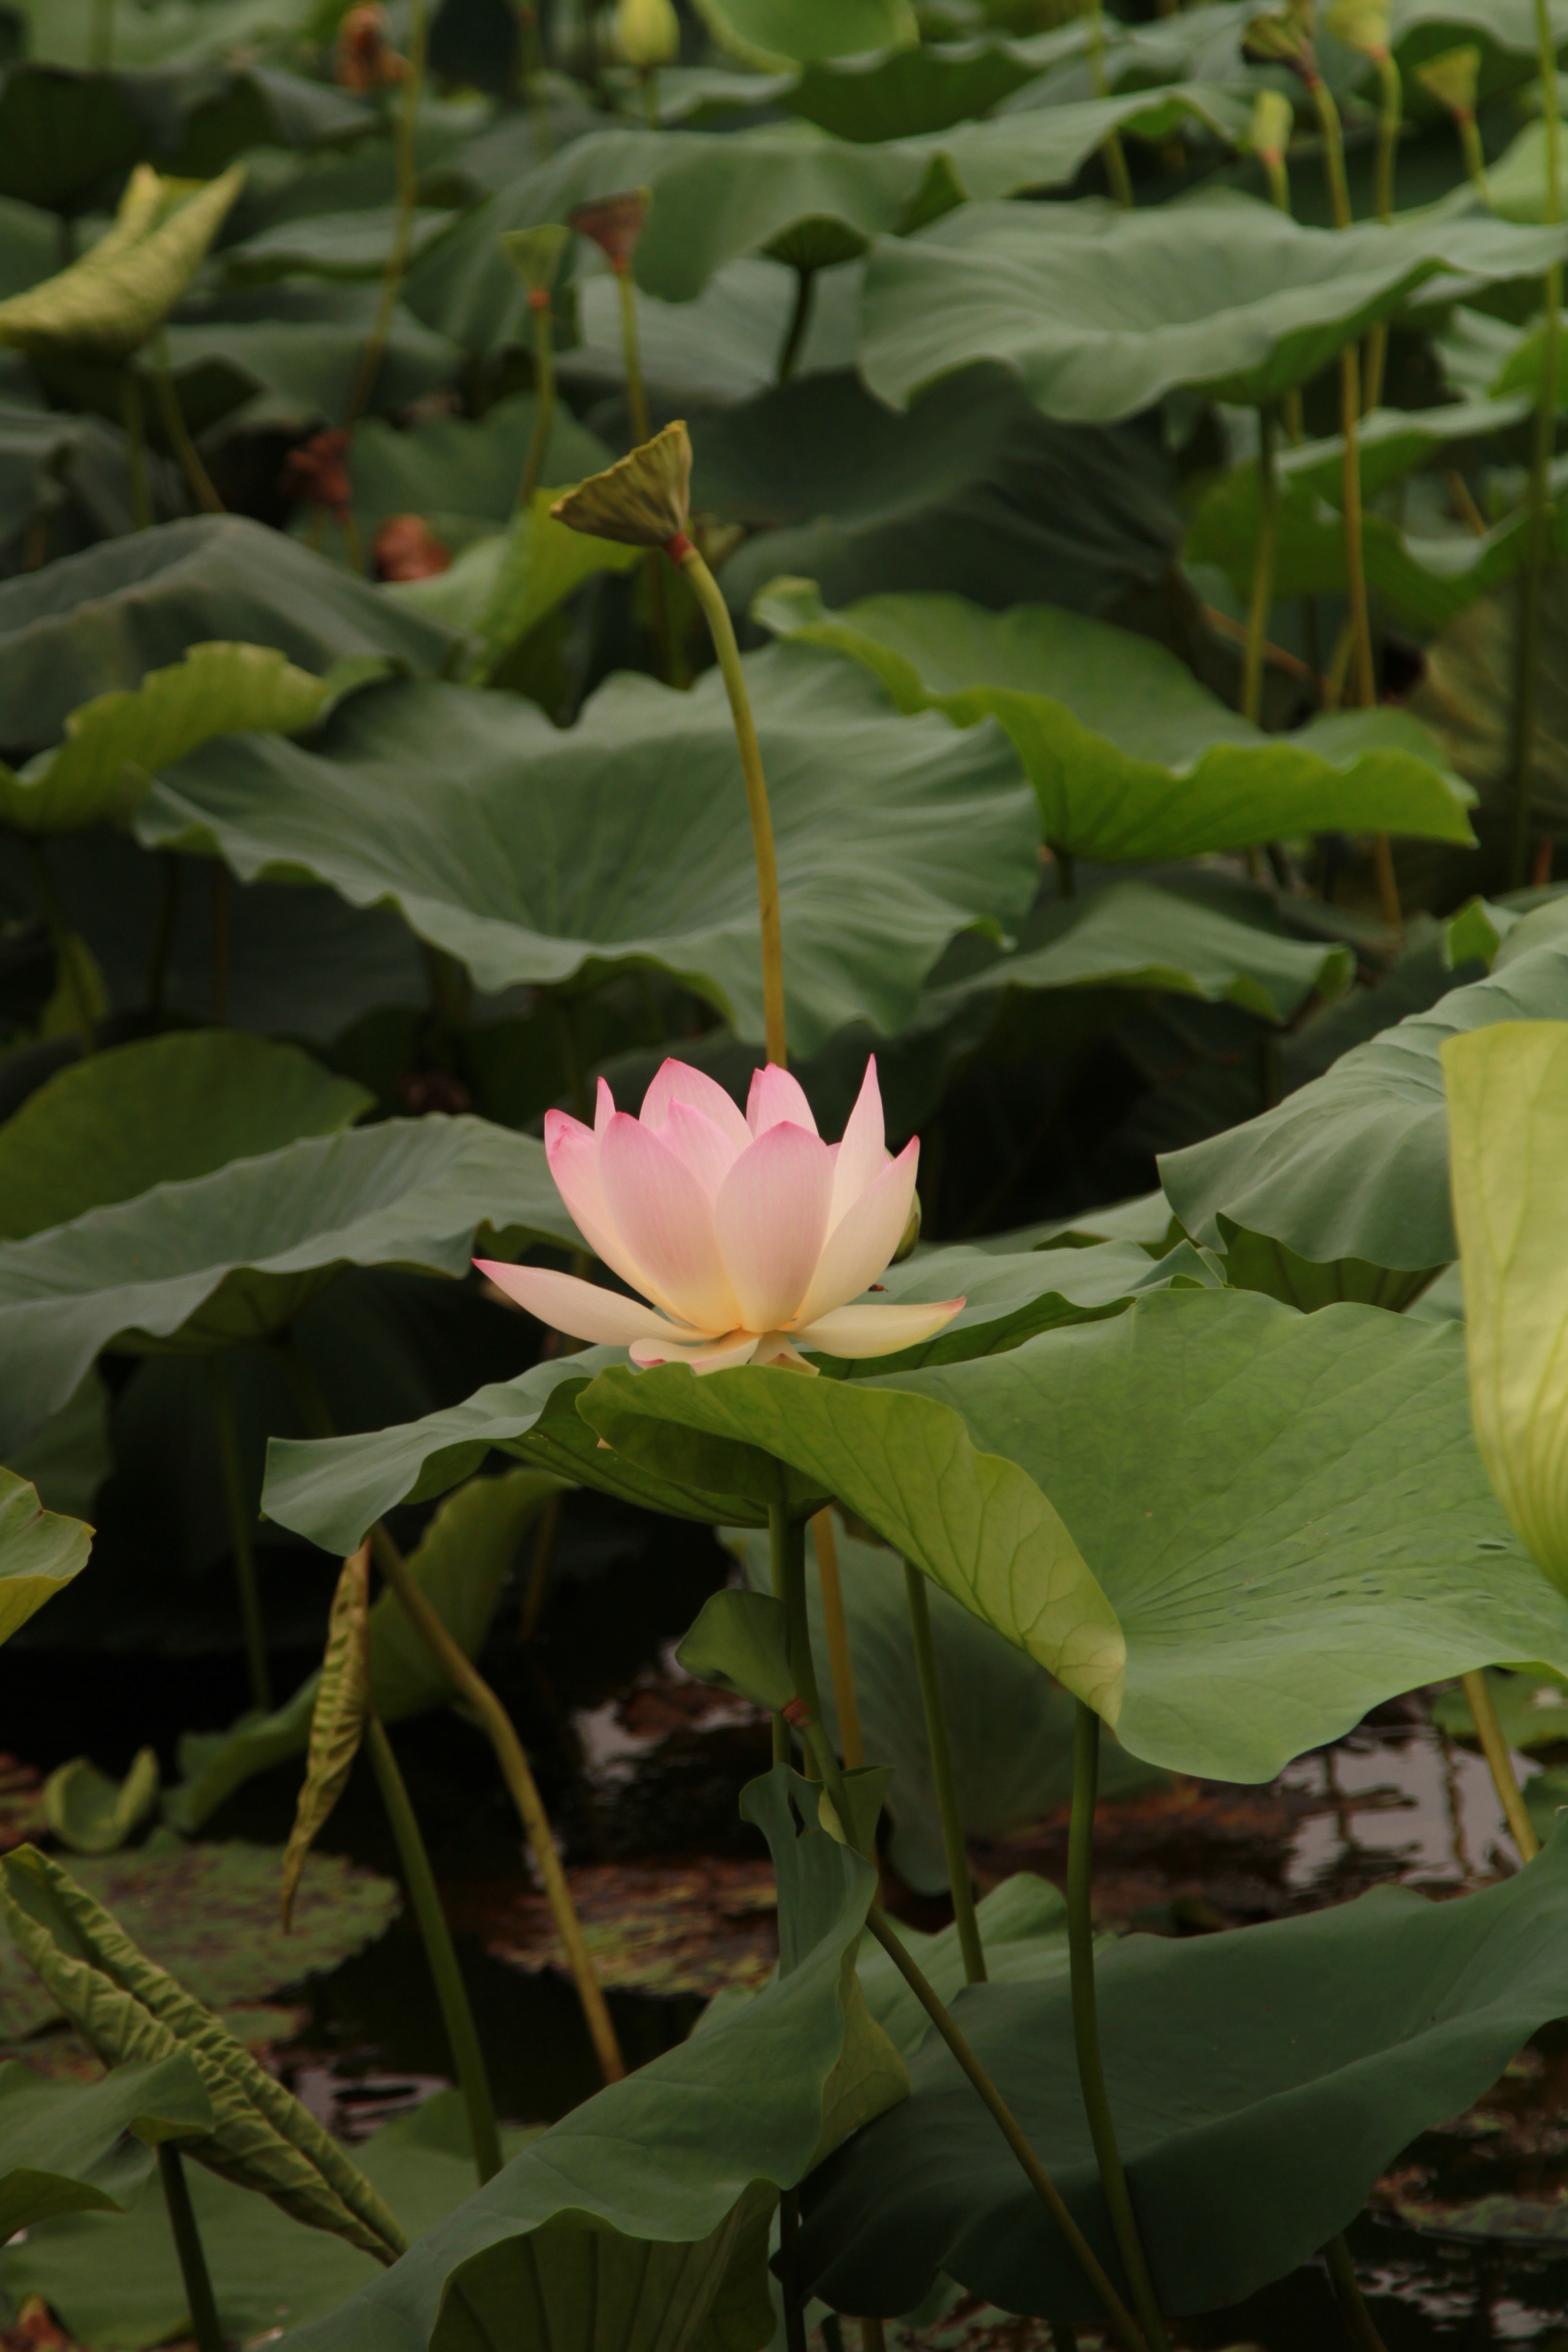
plant, leaf, flower, petal, botany, garden, sacred lotus, aquatic plant, flora, lotus, hawthorn, arum, green leaf, flowering plant, land plant, lotus family, proteales